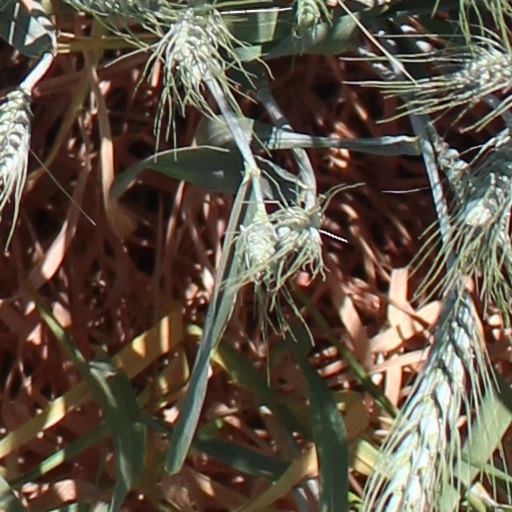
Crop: wheat